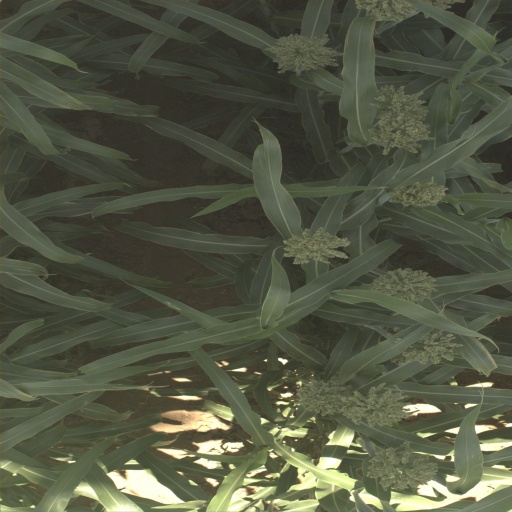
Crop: sorghum